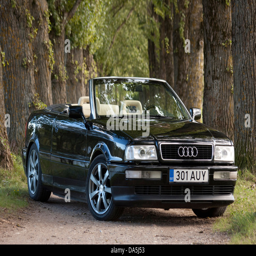
a parking in an alleyway